Dalian

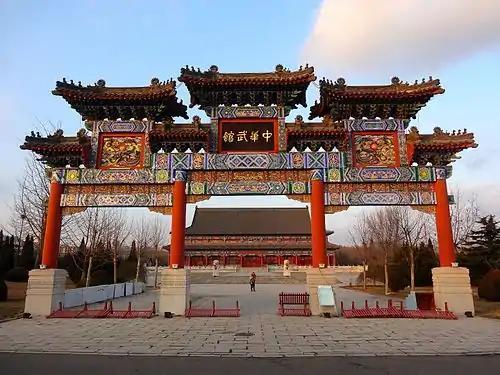
China Martial Arts Hall, at Jinshitan National Holiday Resort

Recent events have had a major environmental impact on the city. In July 2010, the explosion of two petroleum pipelines released 11,000 barrels of oil into the Yellow Sea, according to official statements. Rick Steiner, an American marine conservationist working with Greenpeace, says that the figure could be upwards of 400,000. It was reported as the largest oil spill to occur in China, and involved 2,000 firefighters. The oil spill stretched for at least . 800 fishing boats were mobilized for the cleanup. The incident caused President Hu Jintao and Premier Wen Jiabao to intervene, and Vice Premier Zhang Dejiang moved in to help direct the rescue work. A researcher with the China Environmental Science Research Institute, said that "the impact on marine life and on humans – as the pollution enters the food chain – could last 10 years." This has compounded aquatic pollution, affecting the city's fishing industry.